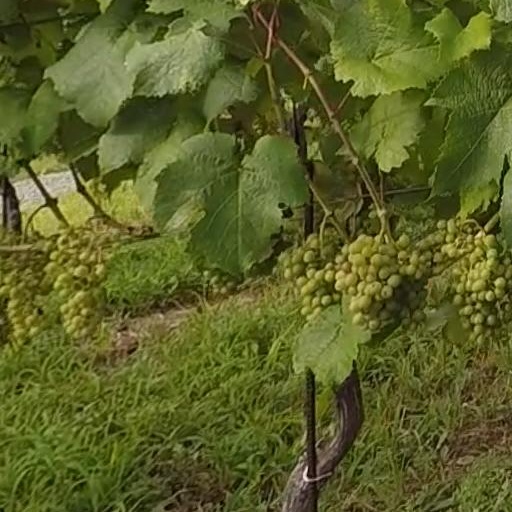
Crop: grape